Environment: real
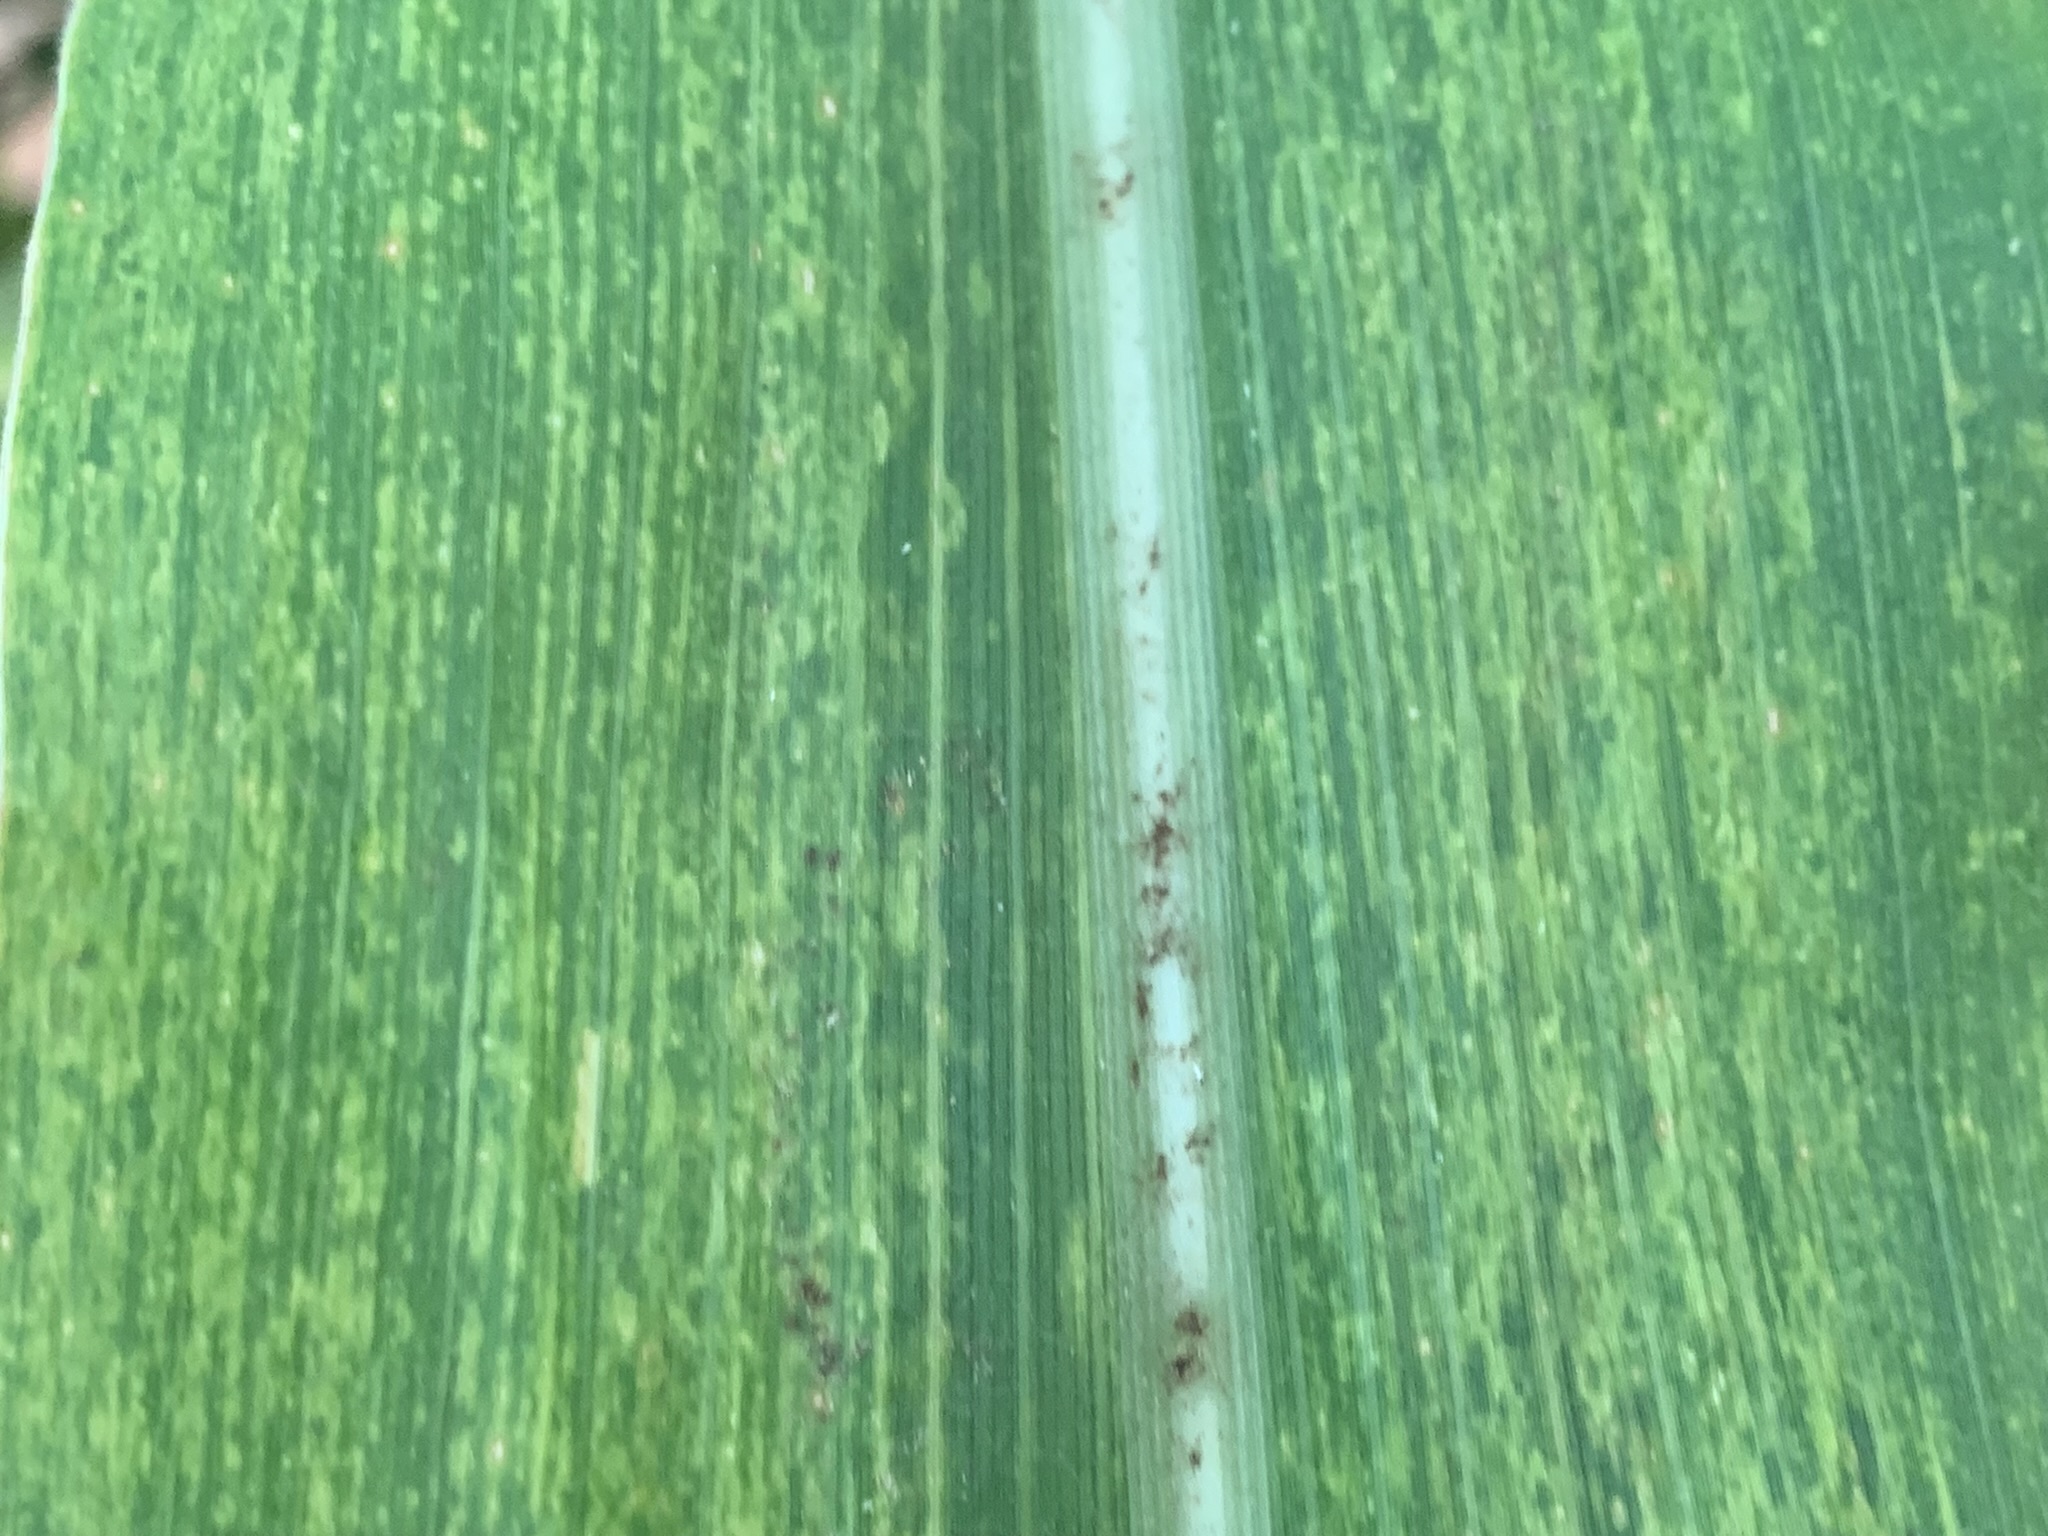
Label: lethal_necrosis